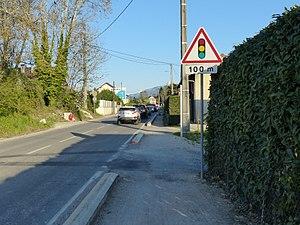
Panneau A17 et panonceau M1, route de Taninges, Vétraz-Monthoux, Haute-Savoie, France.
Le panneau de signalisation A17 indique la proximité de feux tricolores situé à une distance d’environ 150 mètres en rase campagne et 50 mètres en agglomération.